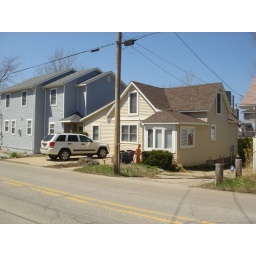
- 2 car parking spaces- Additional parking across the street and around each corner